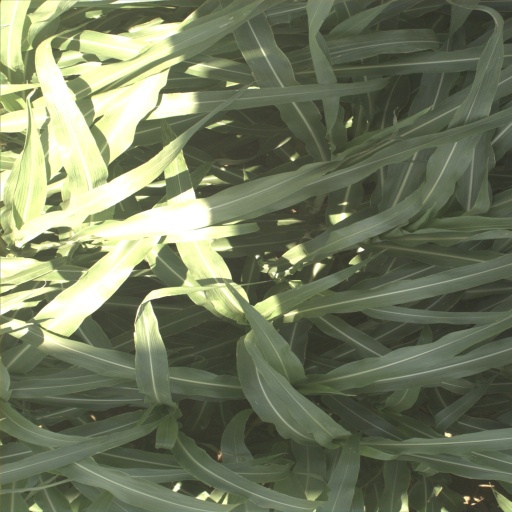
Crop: sorghum